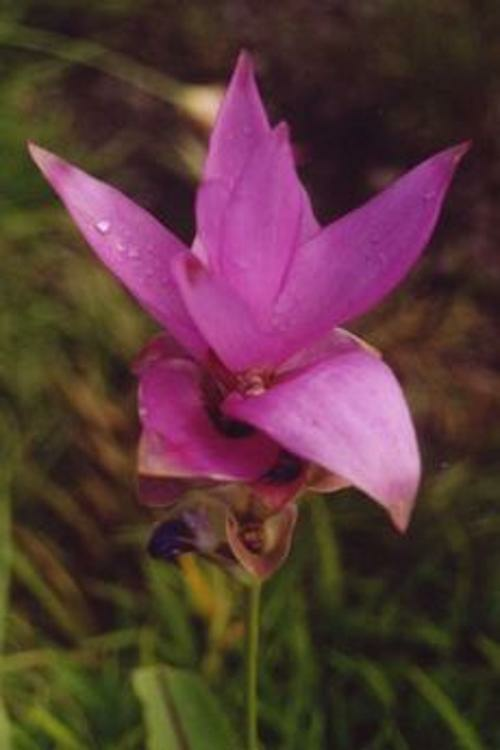
Flower: siam tulip